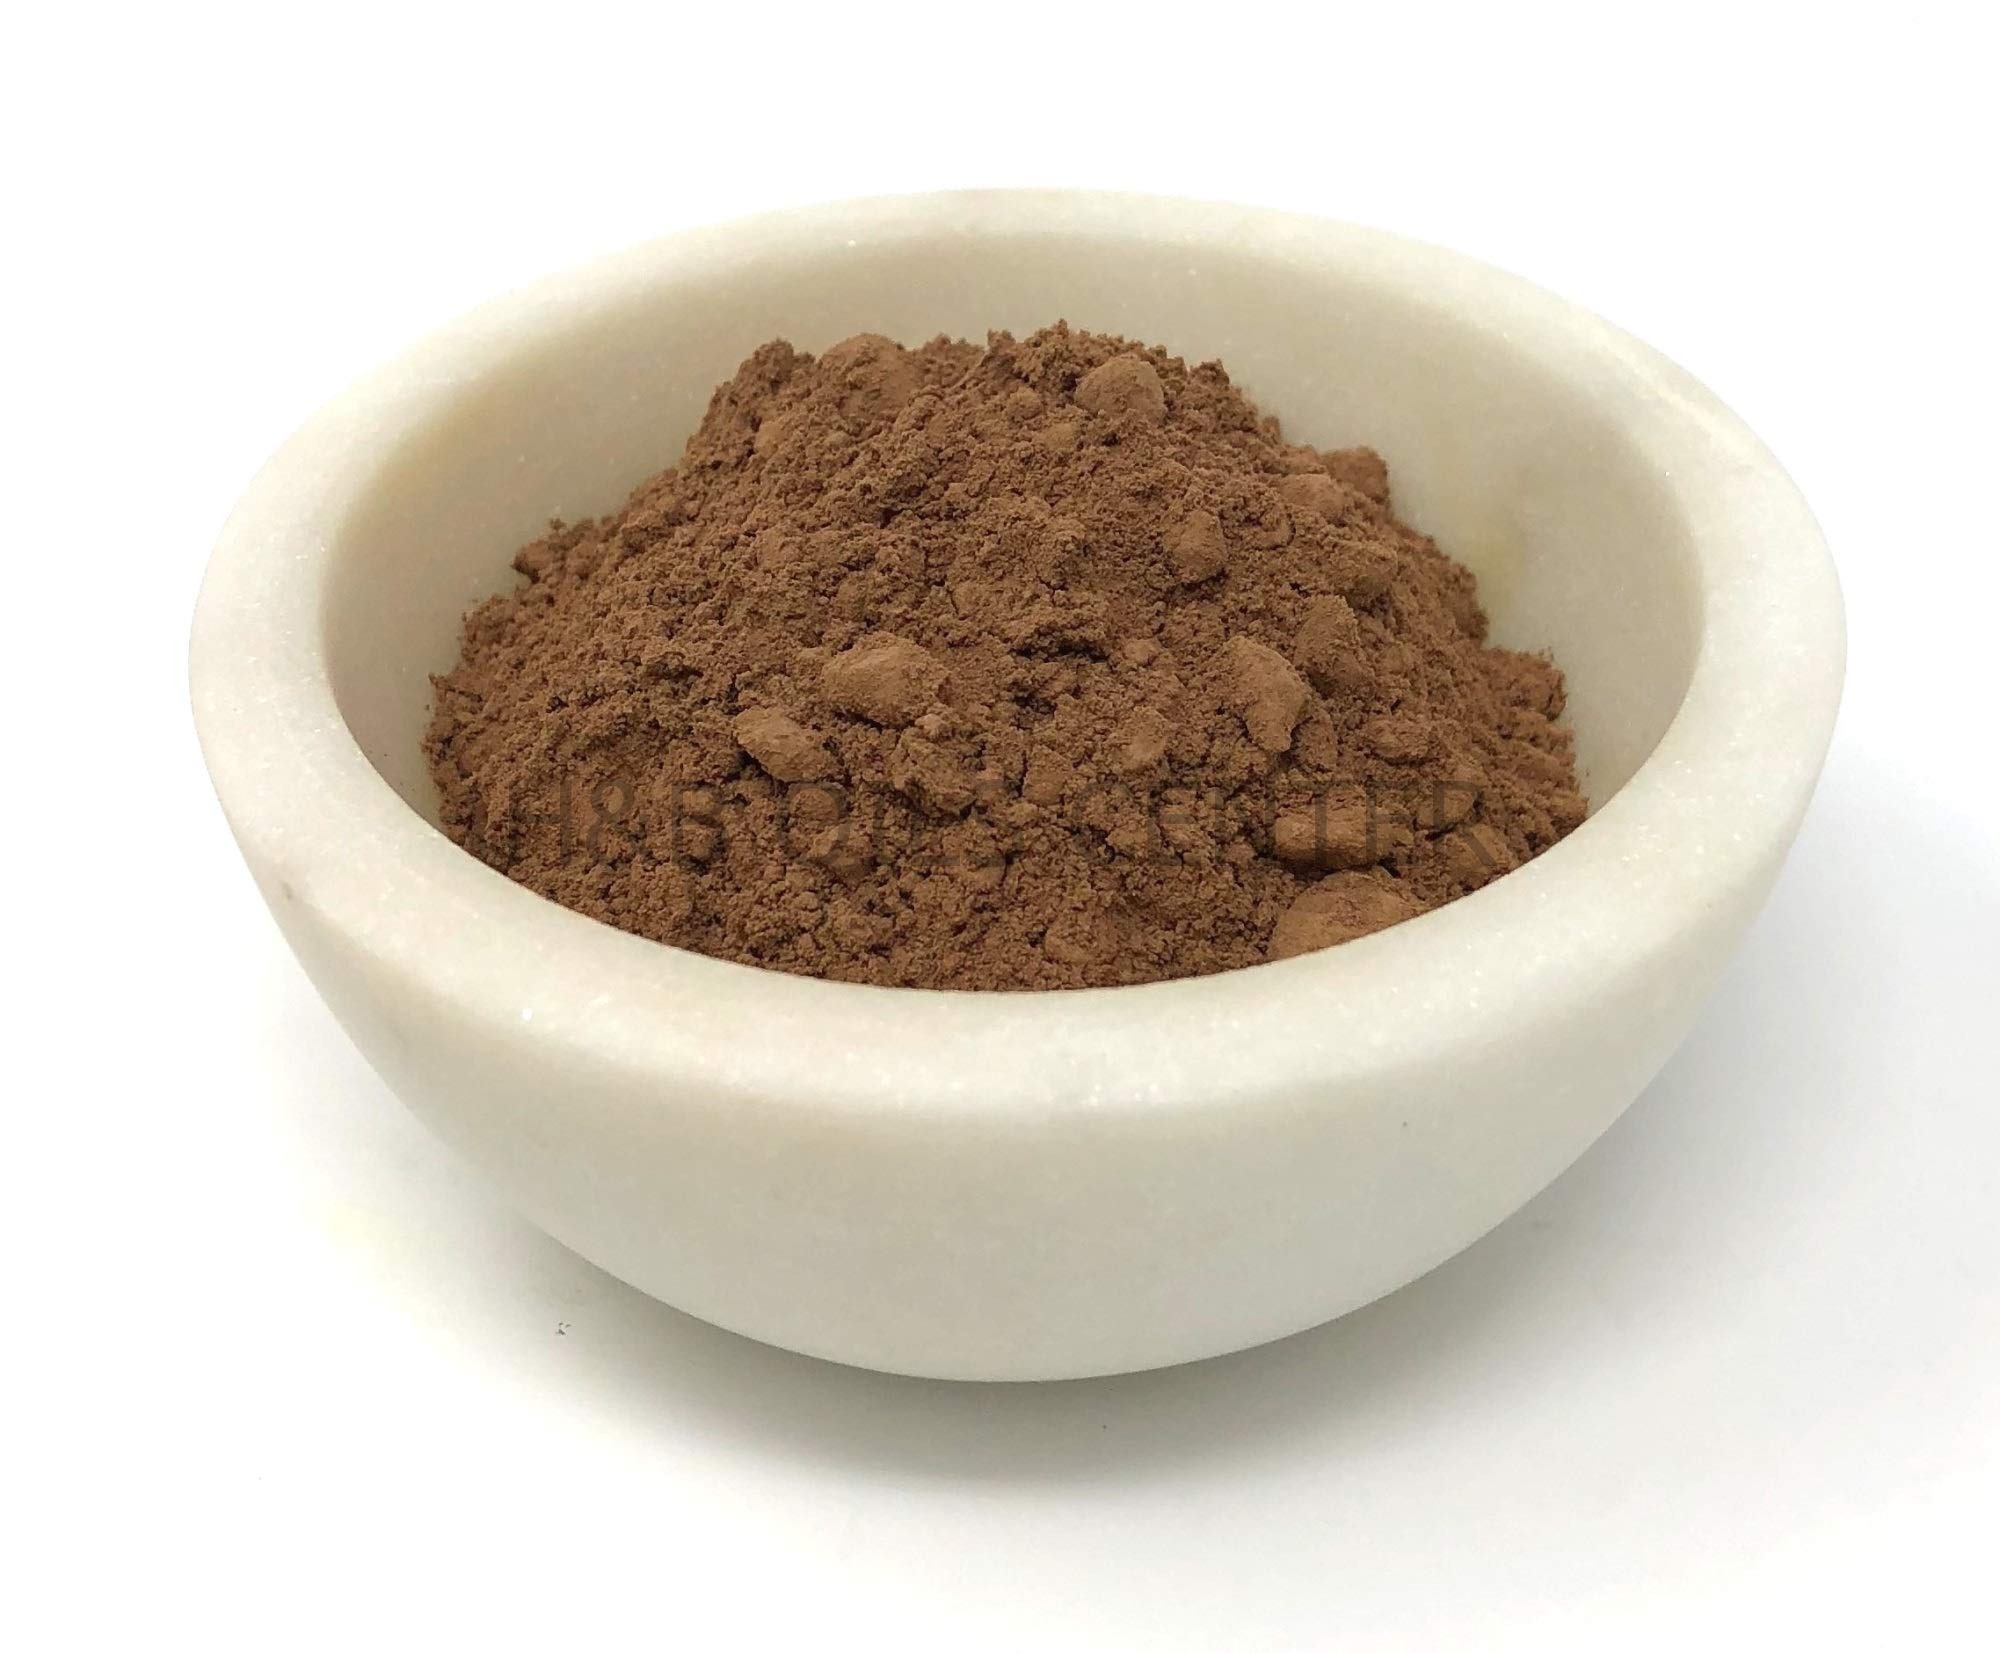
Item Name: Cocoa/Cacao Bean 20/22 Fat Content Botanical Extract DIY Powder Raw Natural Material 1 oz
Bullet Point 1: Standardization: Natural Cocoa Powder with a 20-22% Fat Content
Bullet Point 2: Description: After cocoa butter has been extracted from the cacao bean, the crumbly solids of the remaining chocolate liquor are ground into a fine powder to result in cocoa powder. This natural cocoa powder is light to medium brown in color, with a higher fat percentage than 10-12% variety.
Bullet Point 3: Common Uses: Unlike dutched cocoa powder, natural cocoa powder does not go through an alkalization process and therefore has a more acidic pH level and lighter color. Natural cocoa powder should be used in products with baking soda instead of baking powder due to its acidic pH level.
Bullet Point 4: Important: Natural cocoa powder produced in a plant that is free of the 8 major allergens: Milk, Tree Nuts, Eggs, Wheat, Fish, Peanuts, Shellfish and Soybean
Bullet Point 5: Shelf Life: Stable.
Value: 1.0
Unit: Ounce

Price: 7.99